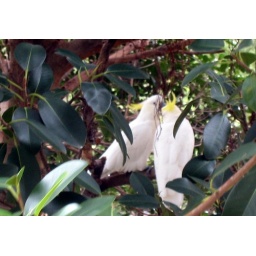
Sulfur Crested Cockatoos in the tree outside my apartment window